Omaha, Nebraska

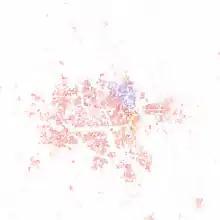
Map of racial distribution in Omaha, 2010 U.S. Census. Each dot is 25 people:

Omaha is generally divided into six geographic areas: Downtown, Midtown, North Omaha, South Omaha, West Omaha, and East Omaha. West Omaha includes the Miracle Hills, Boys Town, Regency, and Gateway areas. The city has a wide range of historical and new neighborhoods and suburbs that reflect its socioeconomic diversity. Early neighborhood development happened in ethnic enclaves, including Little Italy, Little Bohemia, Little Mexico and Greek Town. According to U.S. Census data, five European ethnic enclaves existed in Omaha in 1880, expanding to nine in 1900.